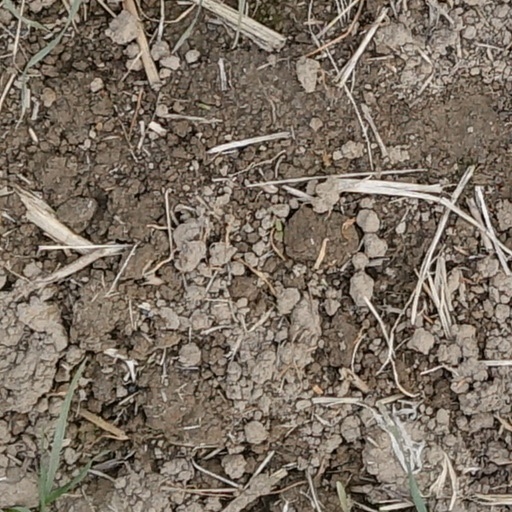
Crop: wheat